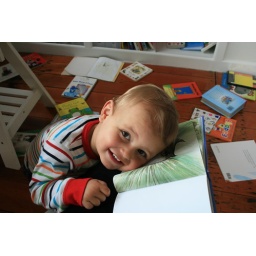
Jacob hugs the cat in the book